KIIS-FM Jingle Ball

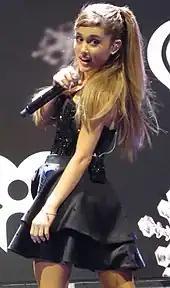
Grande performing at the 2013 Jingle Ball

In light of the COVID-19 pandemic, a virtual livestream of online performances was broadcast instead of an in-person concert, with some artists performing directly from their homes.